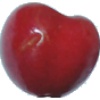
Label: Cherry 2